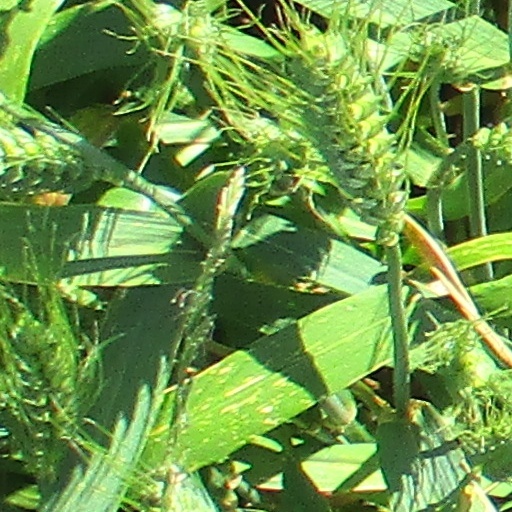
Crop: wheat